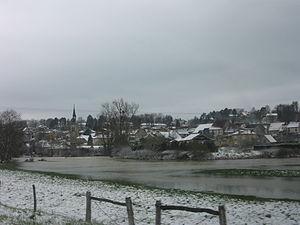
Bazoilles-sur-Meuse est une commune française située dans le département des Vosges, en région Grand Est.